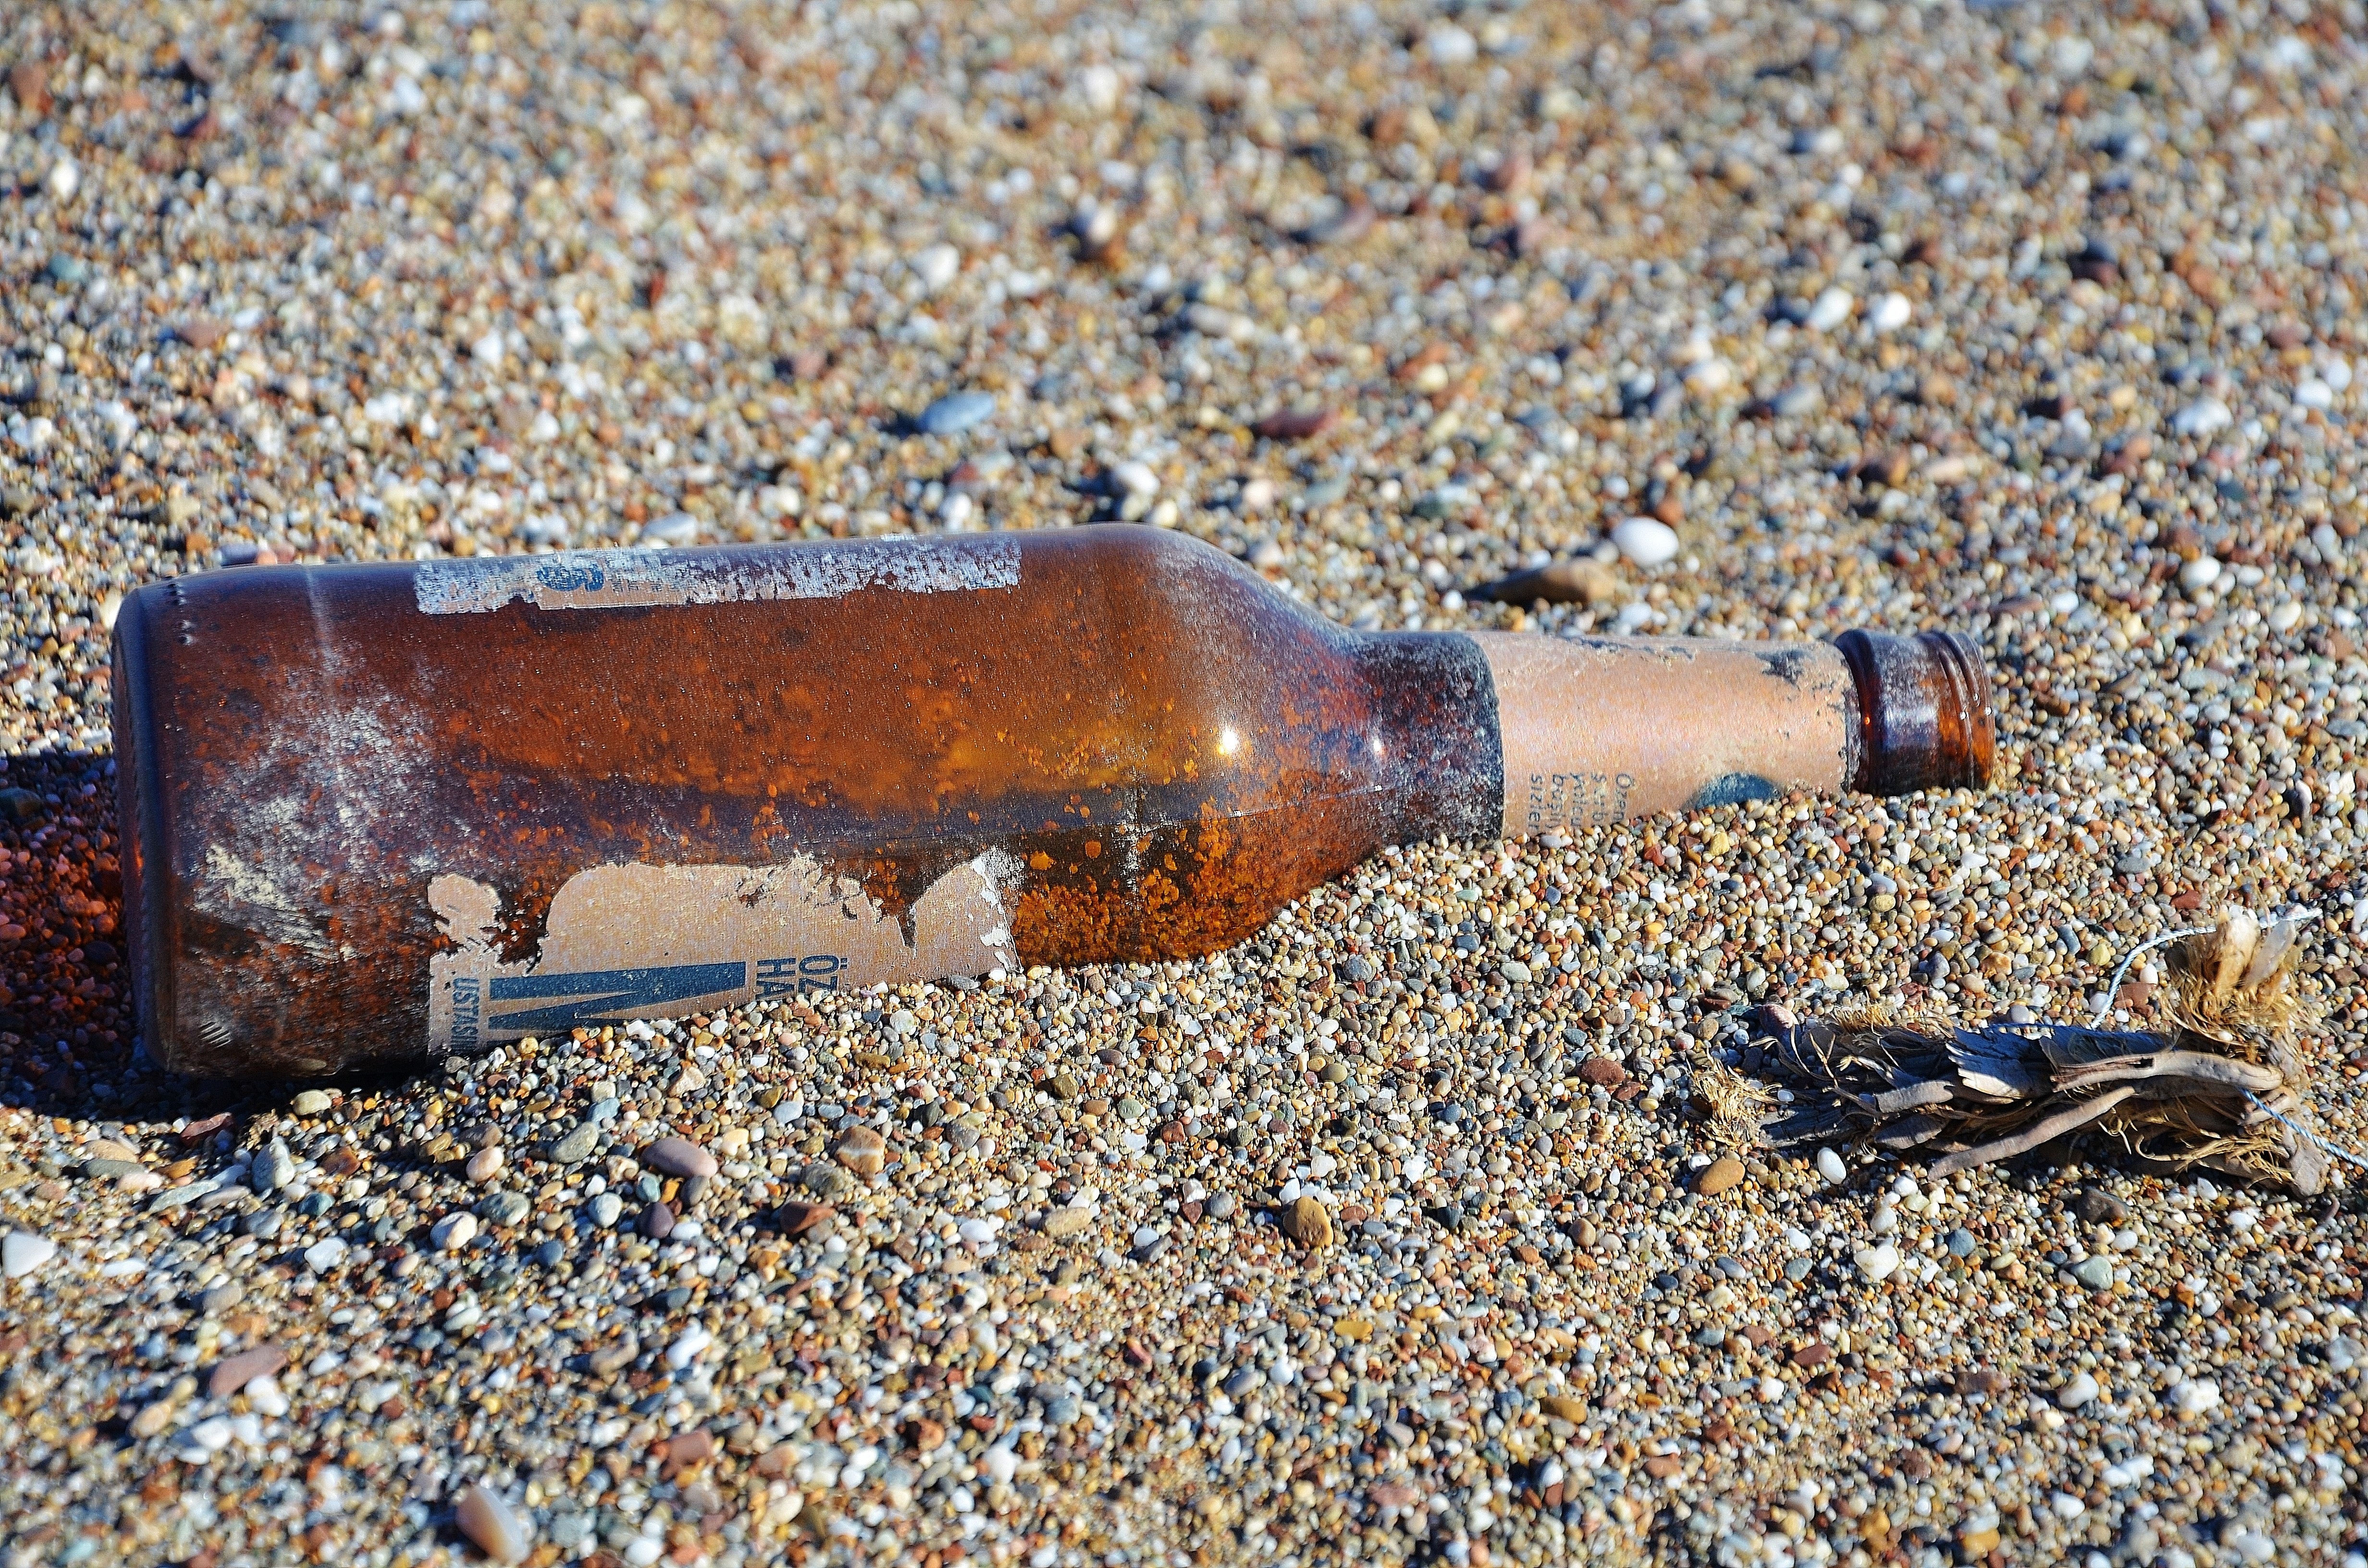
beach, sand, wood, track, shore, glass, asphalt, bottle, material, sandy, message, firearm, gun accessory